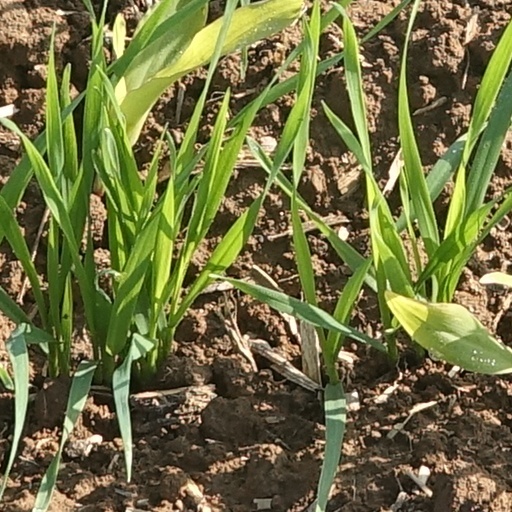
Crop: wheat